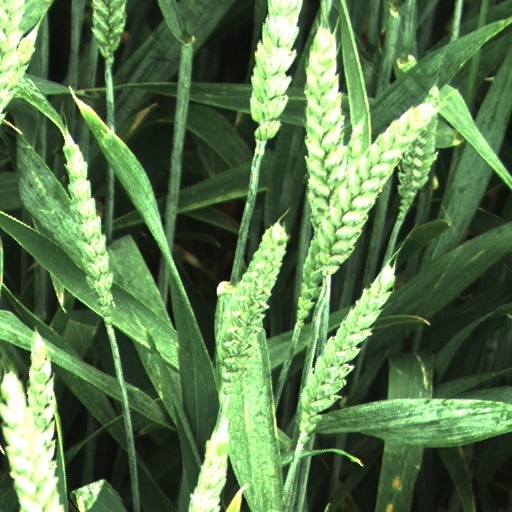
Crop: wheat